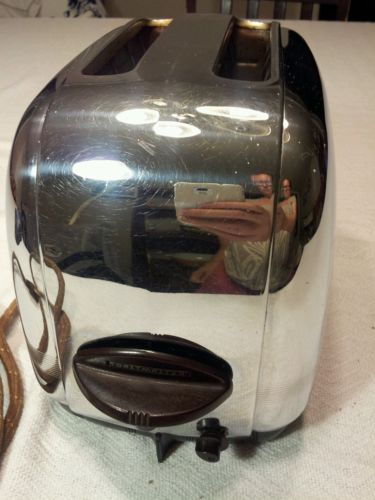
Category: toaster